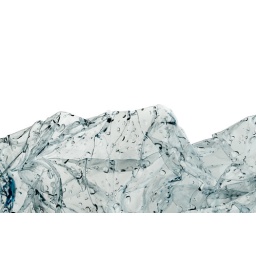
Retro illuminated crushed water plastic bottle. Strobist info: 1x430ex @ 1/4 into white softbox in front of camera